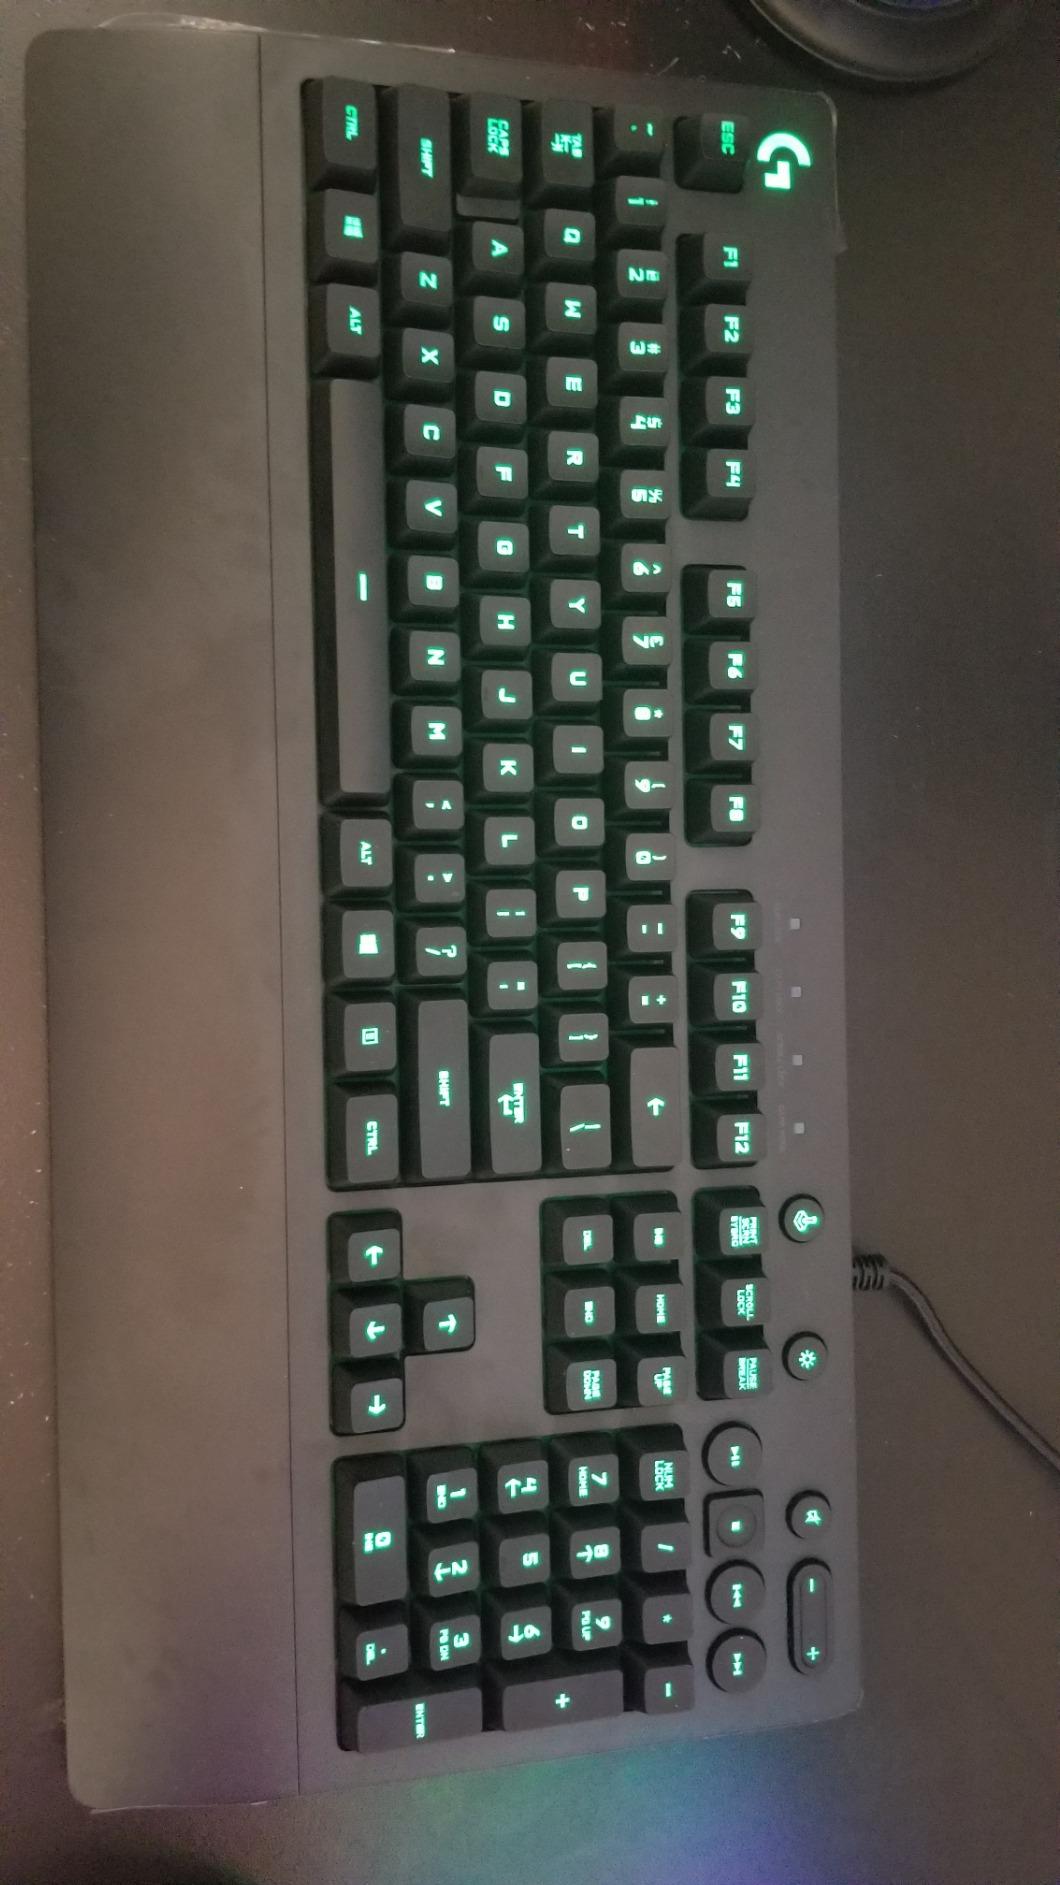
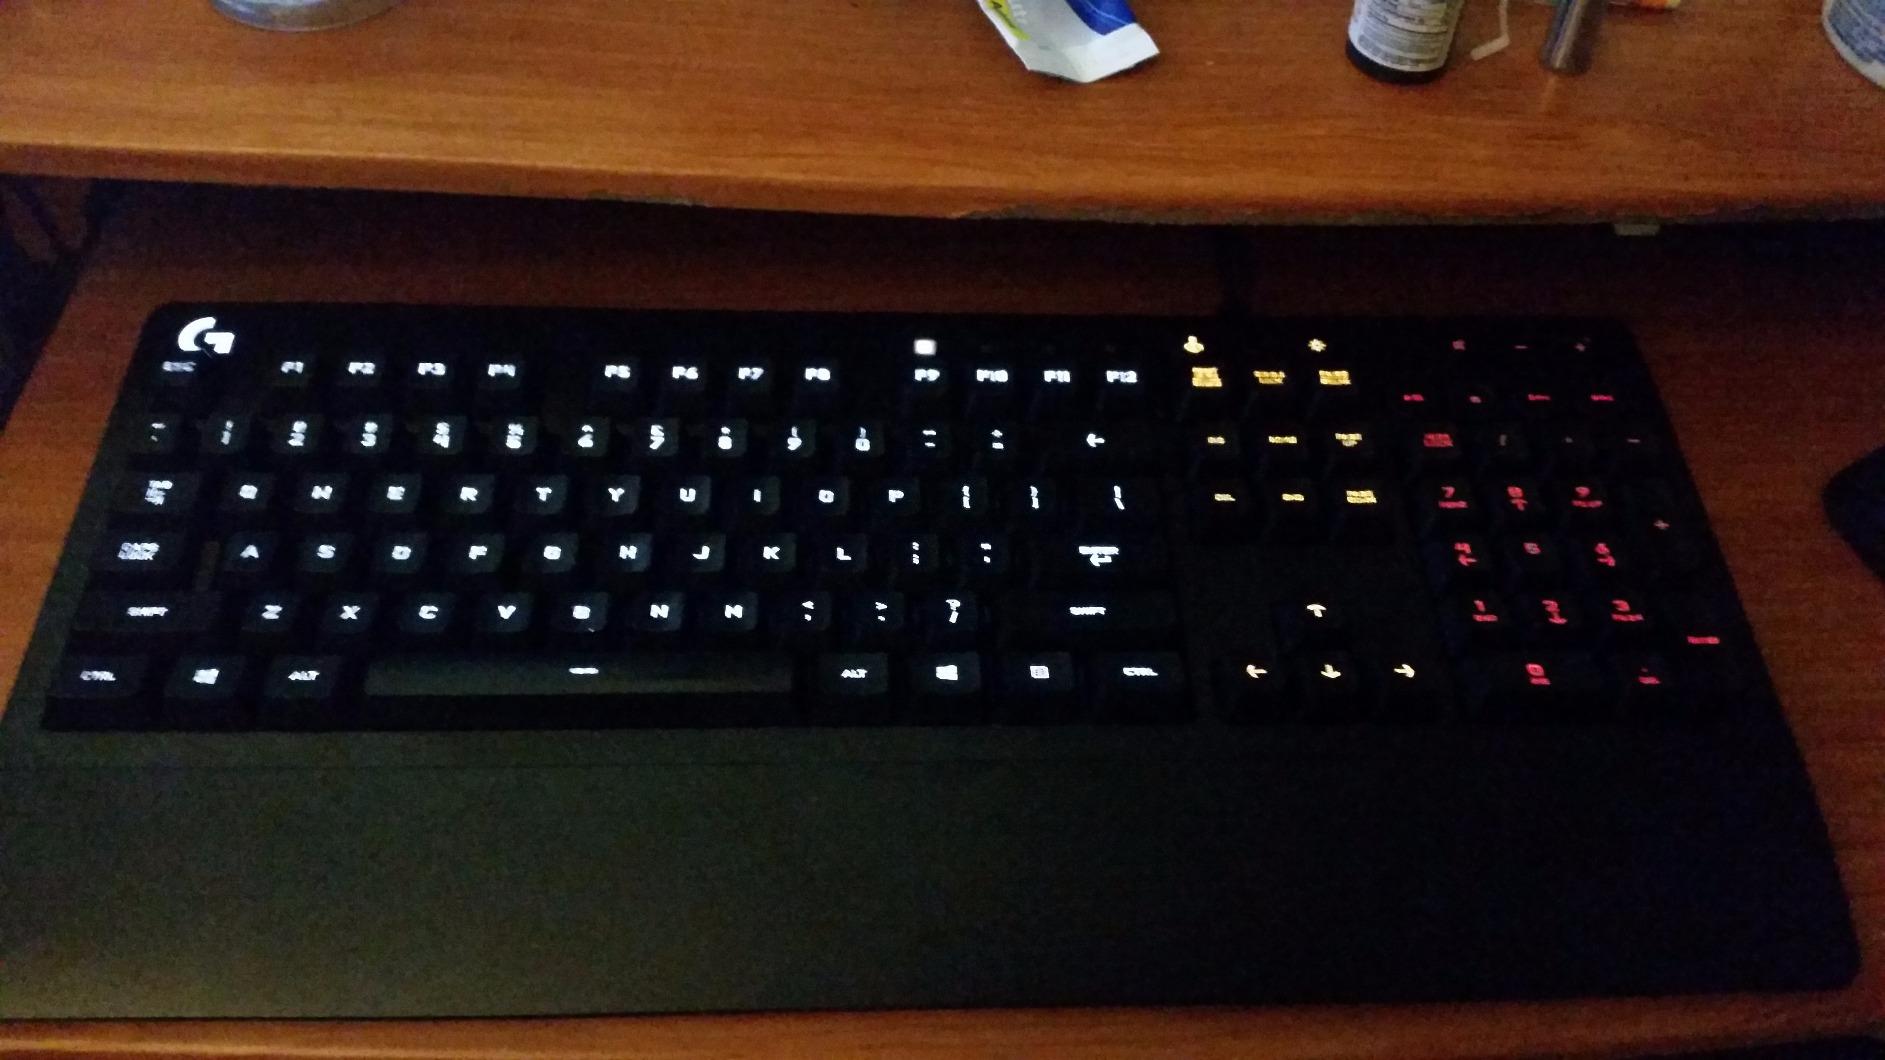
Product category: keyboard
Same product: yes